List of Soul Train episodes

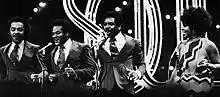
Gladys Knight & the Pips on "Soul Train" in 1974

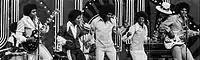
The Jackson 5 on "Soul Train"

This is a list of episodes for the musical variety show Soul Train. "Soul Train" premiered on WCIU-TV on August 17, 1970, as a live show airing weekday afternoons. Beginning as a low-budget affair, in black and white, the first episode of the program featured Jerry Butler, The Chi-Lites, and The Emotions as guests. The show would air in syndication from October 2, 1971, to March 25, 2006. The dates shown are original air dates, but some dates are approximate because in the 1970s, most syndication markets did not get the episodes at the same time, so the dates shown are the first airings of the episodes. This is also a list for the "Best of Soul Train" reruns that aired from 2006 until the show's cancellation in September 2008. The dates shown are the first airings of the episodes.